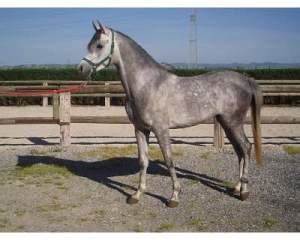
Label: cavallo